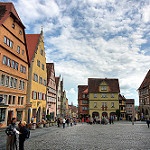
Scene: Outdoor